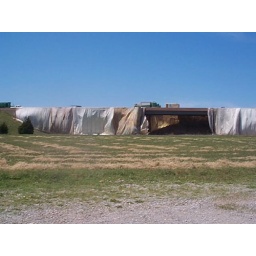
One time, they were sand blasting car parts in the containment area.....